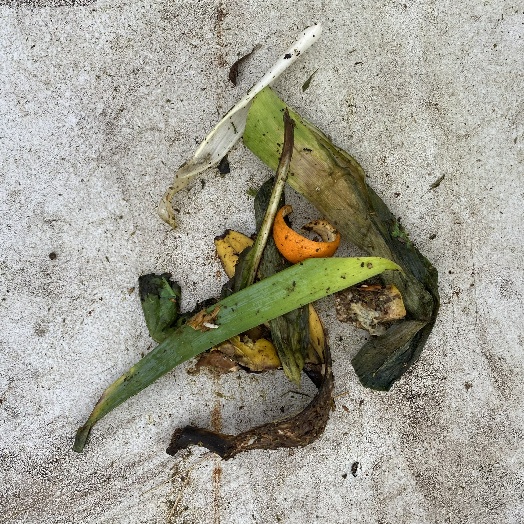
Label: generalcompost